Alfred Deakin

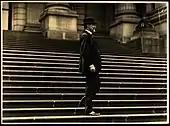
Deakin in January 1913, leaving Parliament House on his final day as Liberal leader

After the 1910 election, Deakin had less influence than any previous opposition leader, with the ALP holding clear majorities in both houses. His diaries indicate that he would have preferred to resign and retire from politics, but he was asked to stay on in the absence of an obvious successor. He led the campaign against the Fisher government's proposed constitutional amendments in 1911, which would have significantly expanded the powers of the federal government. He spent two months campaigning for the "No" vote, visiting every state except Western Australia which turned out to be the only state to vote "Yes". The result was regarded as a triumph for the opposition.